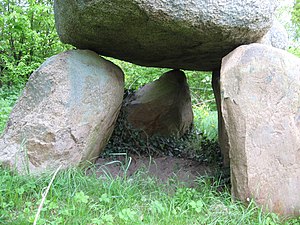
Årslev-dyssen
Dyssen set fra nord mod syd. Den manglende bæresten gør, at man kan se ind i gravkammeret.
Årslev-dyssen er en stendysse på grænsen mellem Brabrand Sogn og Sønder Årslev Sogn, ca. en kilometer øst for Sønder Aarslev Kirke, på nordsiden af Silkeborgvej. En trappe fører fra Silkeborgvej op til et lille indhegnet område – 12x8,5 meter – omkring dyssen, der ligger ganske tæt på private bebyggelser. Stendyssen stammer fra ca. 3500 f.Kr., dvs. fra tragtbægerkulturen. Dyssekammeret blev frivilligt fredlyst 27. juli 1870.